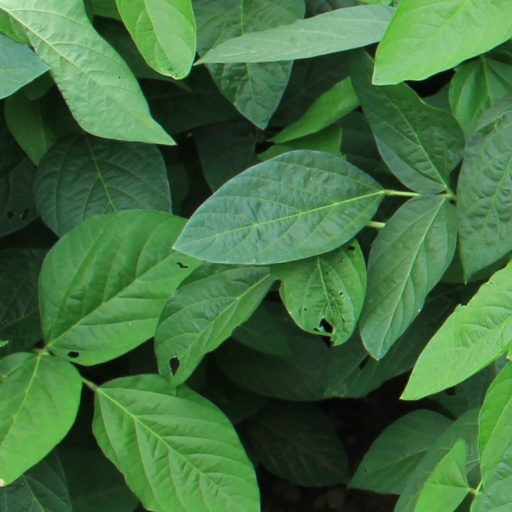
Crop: soybean